Murnau am Staffelsee

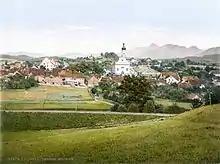
Murnau, ca. 1900

From 1632 to 1648, Murnau was occupied by Swedish and French troops during the Thirty Years' War. Plague broke out in 1634. The church of Saint Nikolaus was rebuilt between 1717 and 1734. In 1722 the town was granted the right to hold the Leonhardimarkt and Skapuliermarkt fairs.